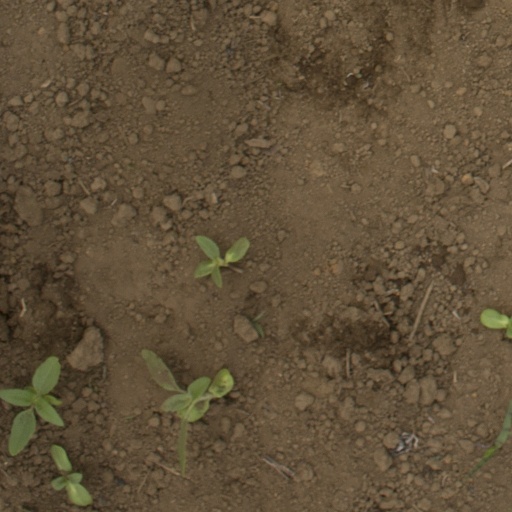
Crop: Jerusalem artichoke